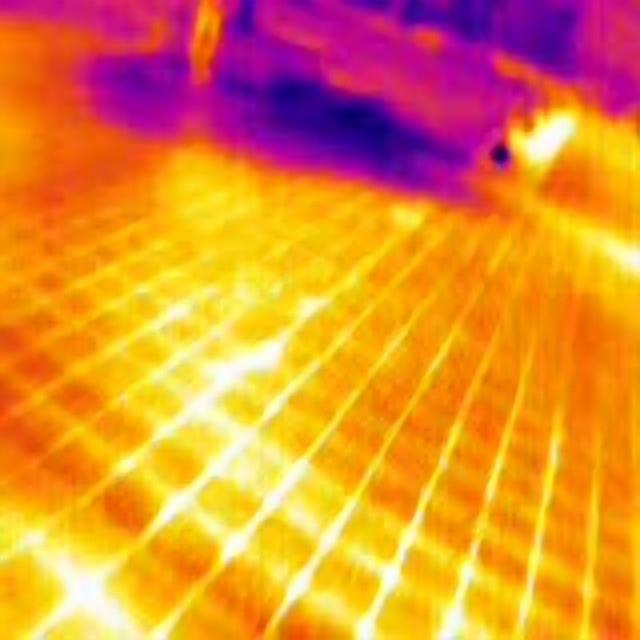
Detected objects:
label: person